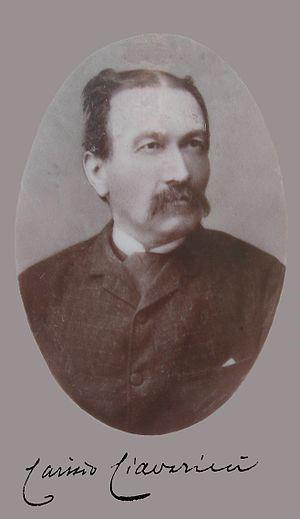
Le musée archéologique national des Marches est situé à Ancône, au sein du palazzo Ferretti. Il documente la préhistoire et la protohistoire du territoire des Marches, il possède ainsi de riches collections relatives aux civilisations grecque, romaine et à la culture des Gaulois senones. Les expositions sur les Picéniens forment la collection existante la plus complète ; de par la richesse de ses collections, le musée est l'un des plus importants musées archéologiques en Italie.